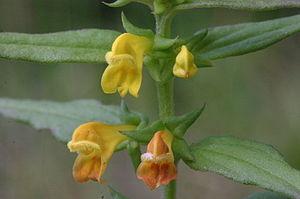
En raison de sa grande superficie, de sa position de carrefour entre différentes zones climatiques, et de sa variété géologique, le Massif central abrite une flore diversifiée. Les plantes que l'on peut croiser dans la partie occidentale, très humide, ne sont pas les mêmes que celles que l'on trouve dans la partie orientale, plus sèche, et la différence est encore plus grande avec les espèces que l'on peut trouver dans la partie sud, soumises à des influences méditerranéennes marquées. Cette composante spatiale n'est pas la seule à intervenir car l'exposition, l'altitude ou la nature du substrat sont aussi des facteurs déterminants. En effet, on peut souligner à ce propos l'opposition classique entre les versants exposés au sud et ceux exposés au nord ou encore les différences qui existent dans la végétation entre, d'une part, les sols acides et d'autre part, les sols basiques. Bien que l'altitude du Massif central soit faible par rapport à d'autres massifs montagneux comme les Alpes ou les Pyrénées, on observe un étagement de la végétation très net qui peut aller de la végétation méditerranéenne à la pelouse subalpine.
Cette liste de Tracheophyta de Bosnie-Herzégovine, ainsi que d’espèces introduites est un aperçu incomplet d’espèces de mousses, de fougères, de gymnospermes et d’angiospermes citées dans la littérature disponible en langues bosniaque, croate, serbe et serbo-croate. Cet aperçu n’inclue pas des espèces cultivées ni celles occasionnellement introduites.